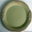
Label: plate